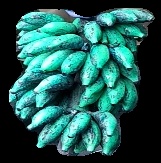
Variety: rasbale
Grade: grade3